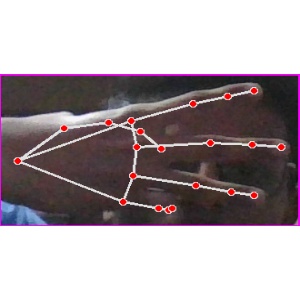
अक्षर: भ